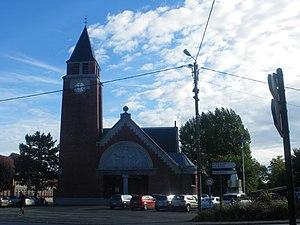
Vue de l'église Notre-Dame de Festubert.
Festubert est une commune française située dans le département du Pas-de-Calais en région Hauts-de-France.